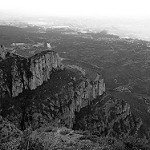
Label: B & W